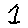
Label: 1